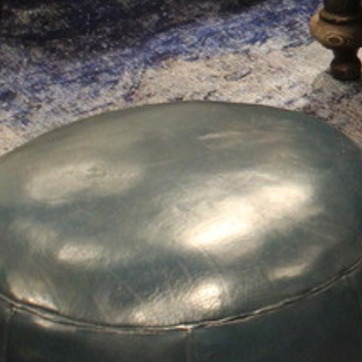
Material: leather